History of poker

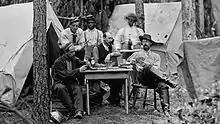
Officers of the 114th Pennsylvania Infantry playing cards in front of tents. Petersburg, Virginia, August 1864

In the 1937 edition of "Foster's Complete Hoyle", R. F. Foster wrote: "the game of poker, as first played in the United States, five cards to each player from a twenty-card pack, is undoubtedly the Persian game of As-Nas." There is evidence that a game called poque, a French game similar to poker, was played around the region where poker is said to have originated. Thus the name of the game descended the French "poque", which descended from the German "pochen" ('to brag as a bluff', lit. 'to knock'). It is commonly regarded as sharing ancestry with the Renaissance game of "primero" and the French "brelan". The English game "brag" (earlier bragg) clearly descended from "brelan" and incorporated bluffing (though the concept was known in other games by that time). It is quite possible that all of these earlier games influenced the development of poker as it exists now.